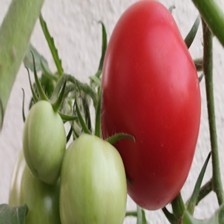
Label: tomato